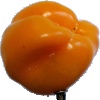
Label: Pepper Yellow 1